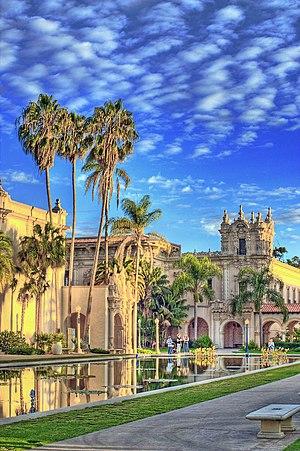
Le style renouveau colonial espagnol ou renouveau de l'architecture coloniale espagnole est un mouvement stylistique architectural américain du début du XXᵉ siècle basé sur l'architecture coloniale espagnole de la colonisation espagnole des Amériques. Il est principalement présent en Californie et en Floride.